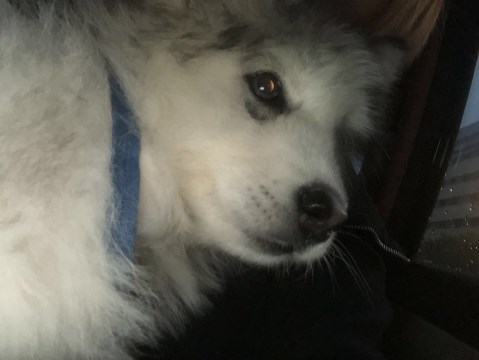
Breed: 1324-n000004-malamute